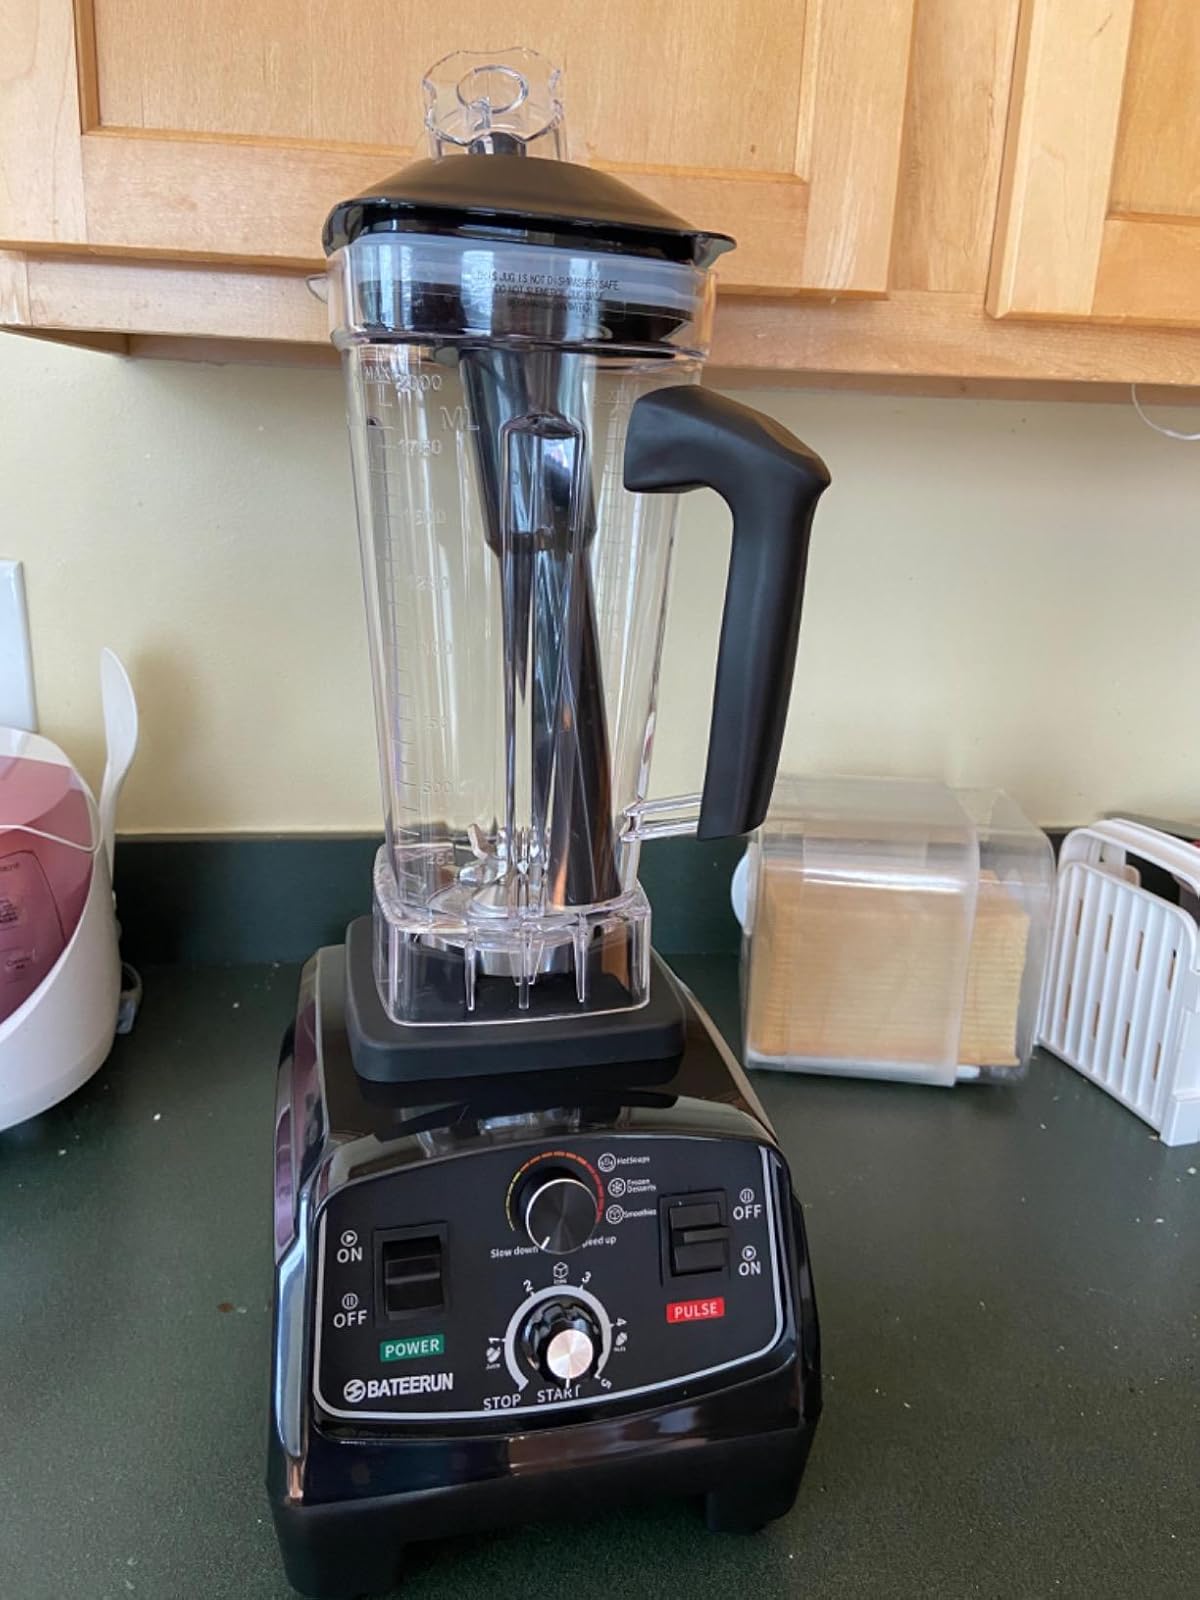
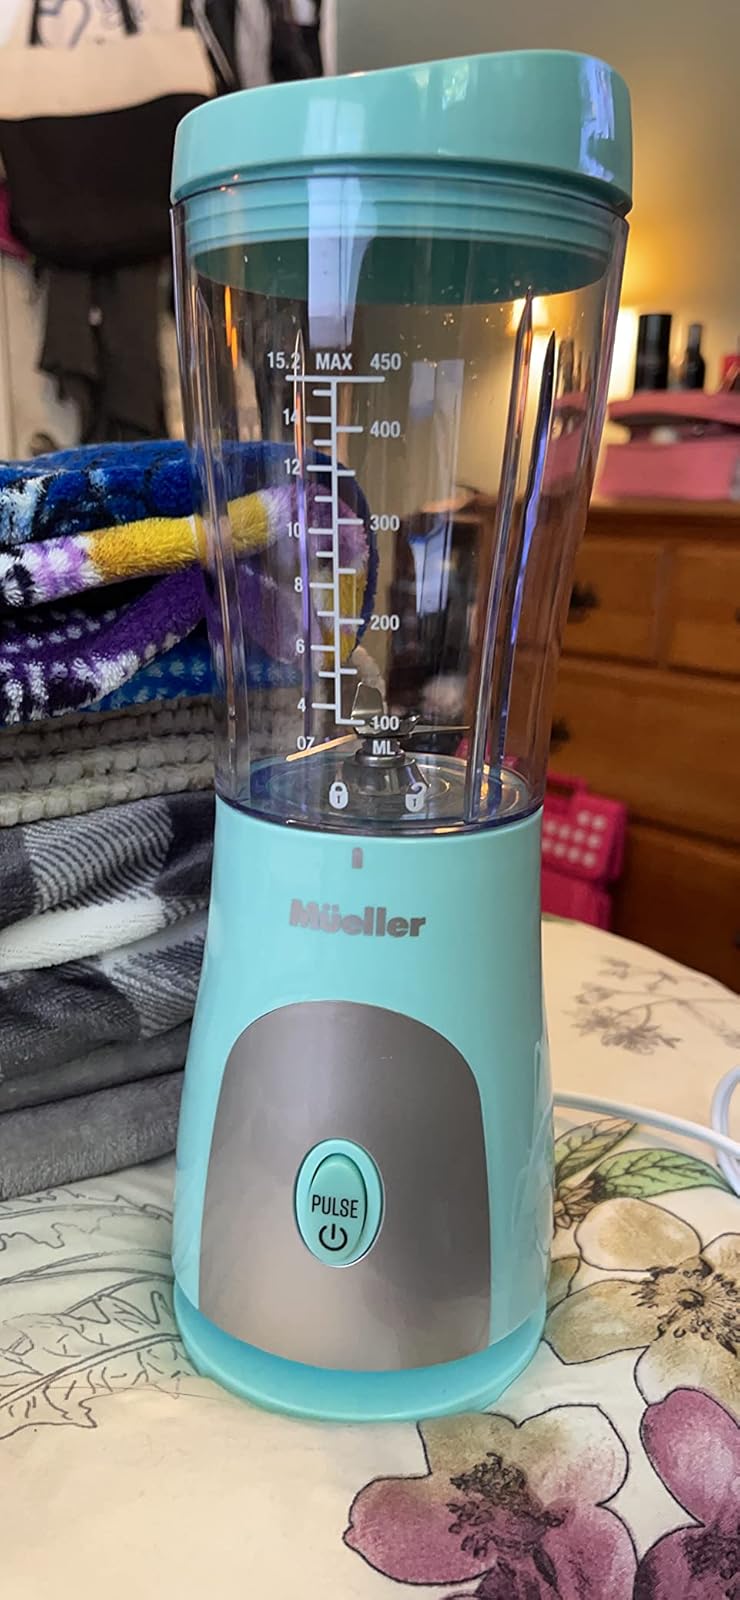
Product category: items_blender
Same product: no